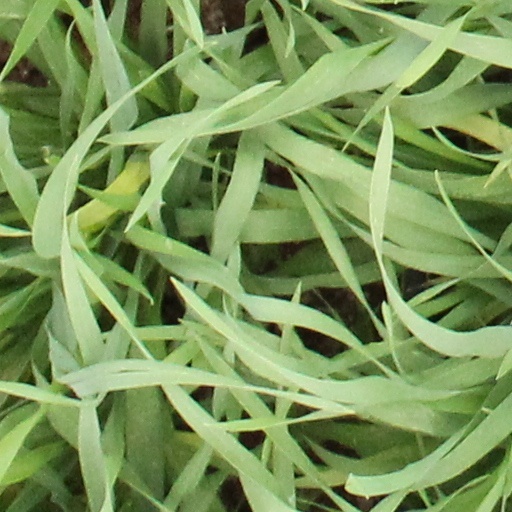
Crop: wheat